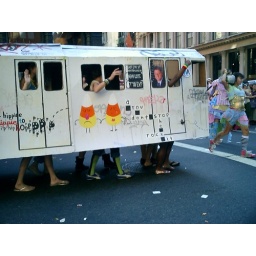
van down by the river